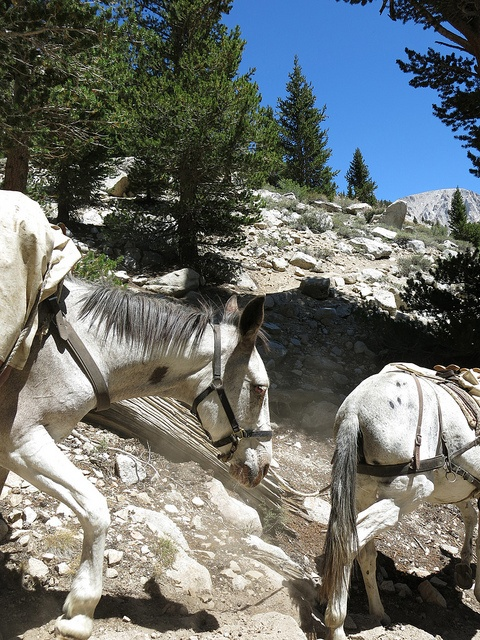
Two horses with are walking on the mountain while carrying items.
A couple of white horses walking along side a rocky hillside.
Horses walking in a line down a steep hill
two white pack horses walking along a rocky ledge
Two white horses walk along a rocky trail.